Camelin

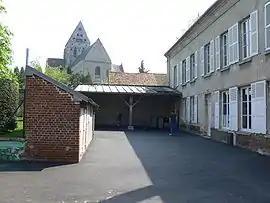
School, with a view of the church

Camelin is a commune in the Aisne department in Hauts-de-France in northern France.